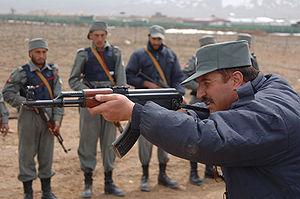
L’AK-47 est un fusil d'assaut conçu par l'ingénieur soviétique Mikhaïl Kalachnikov.